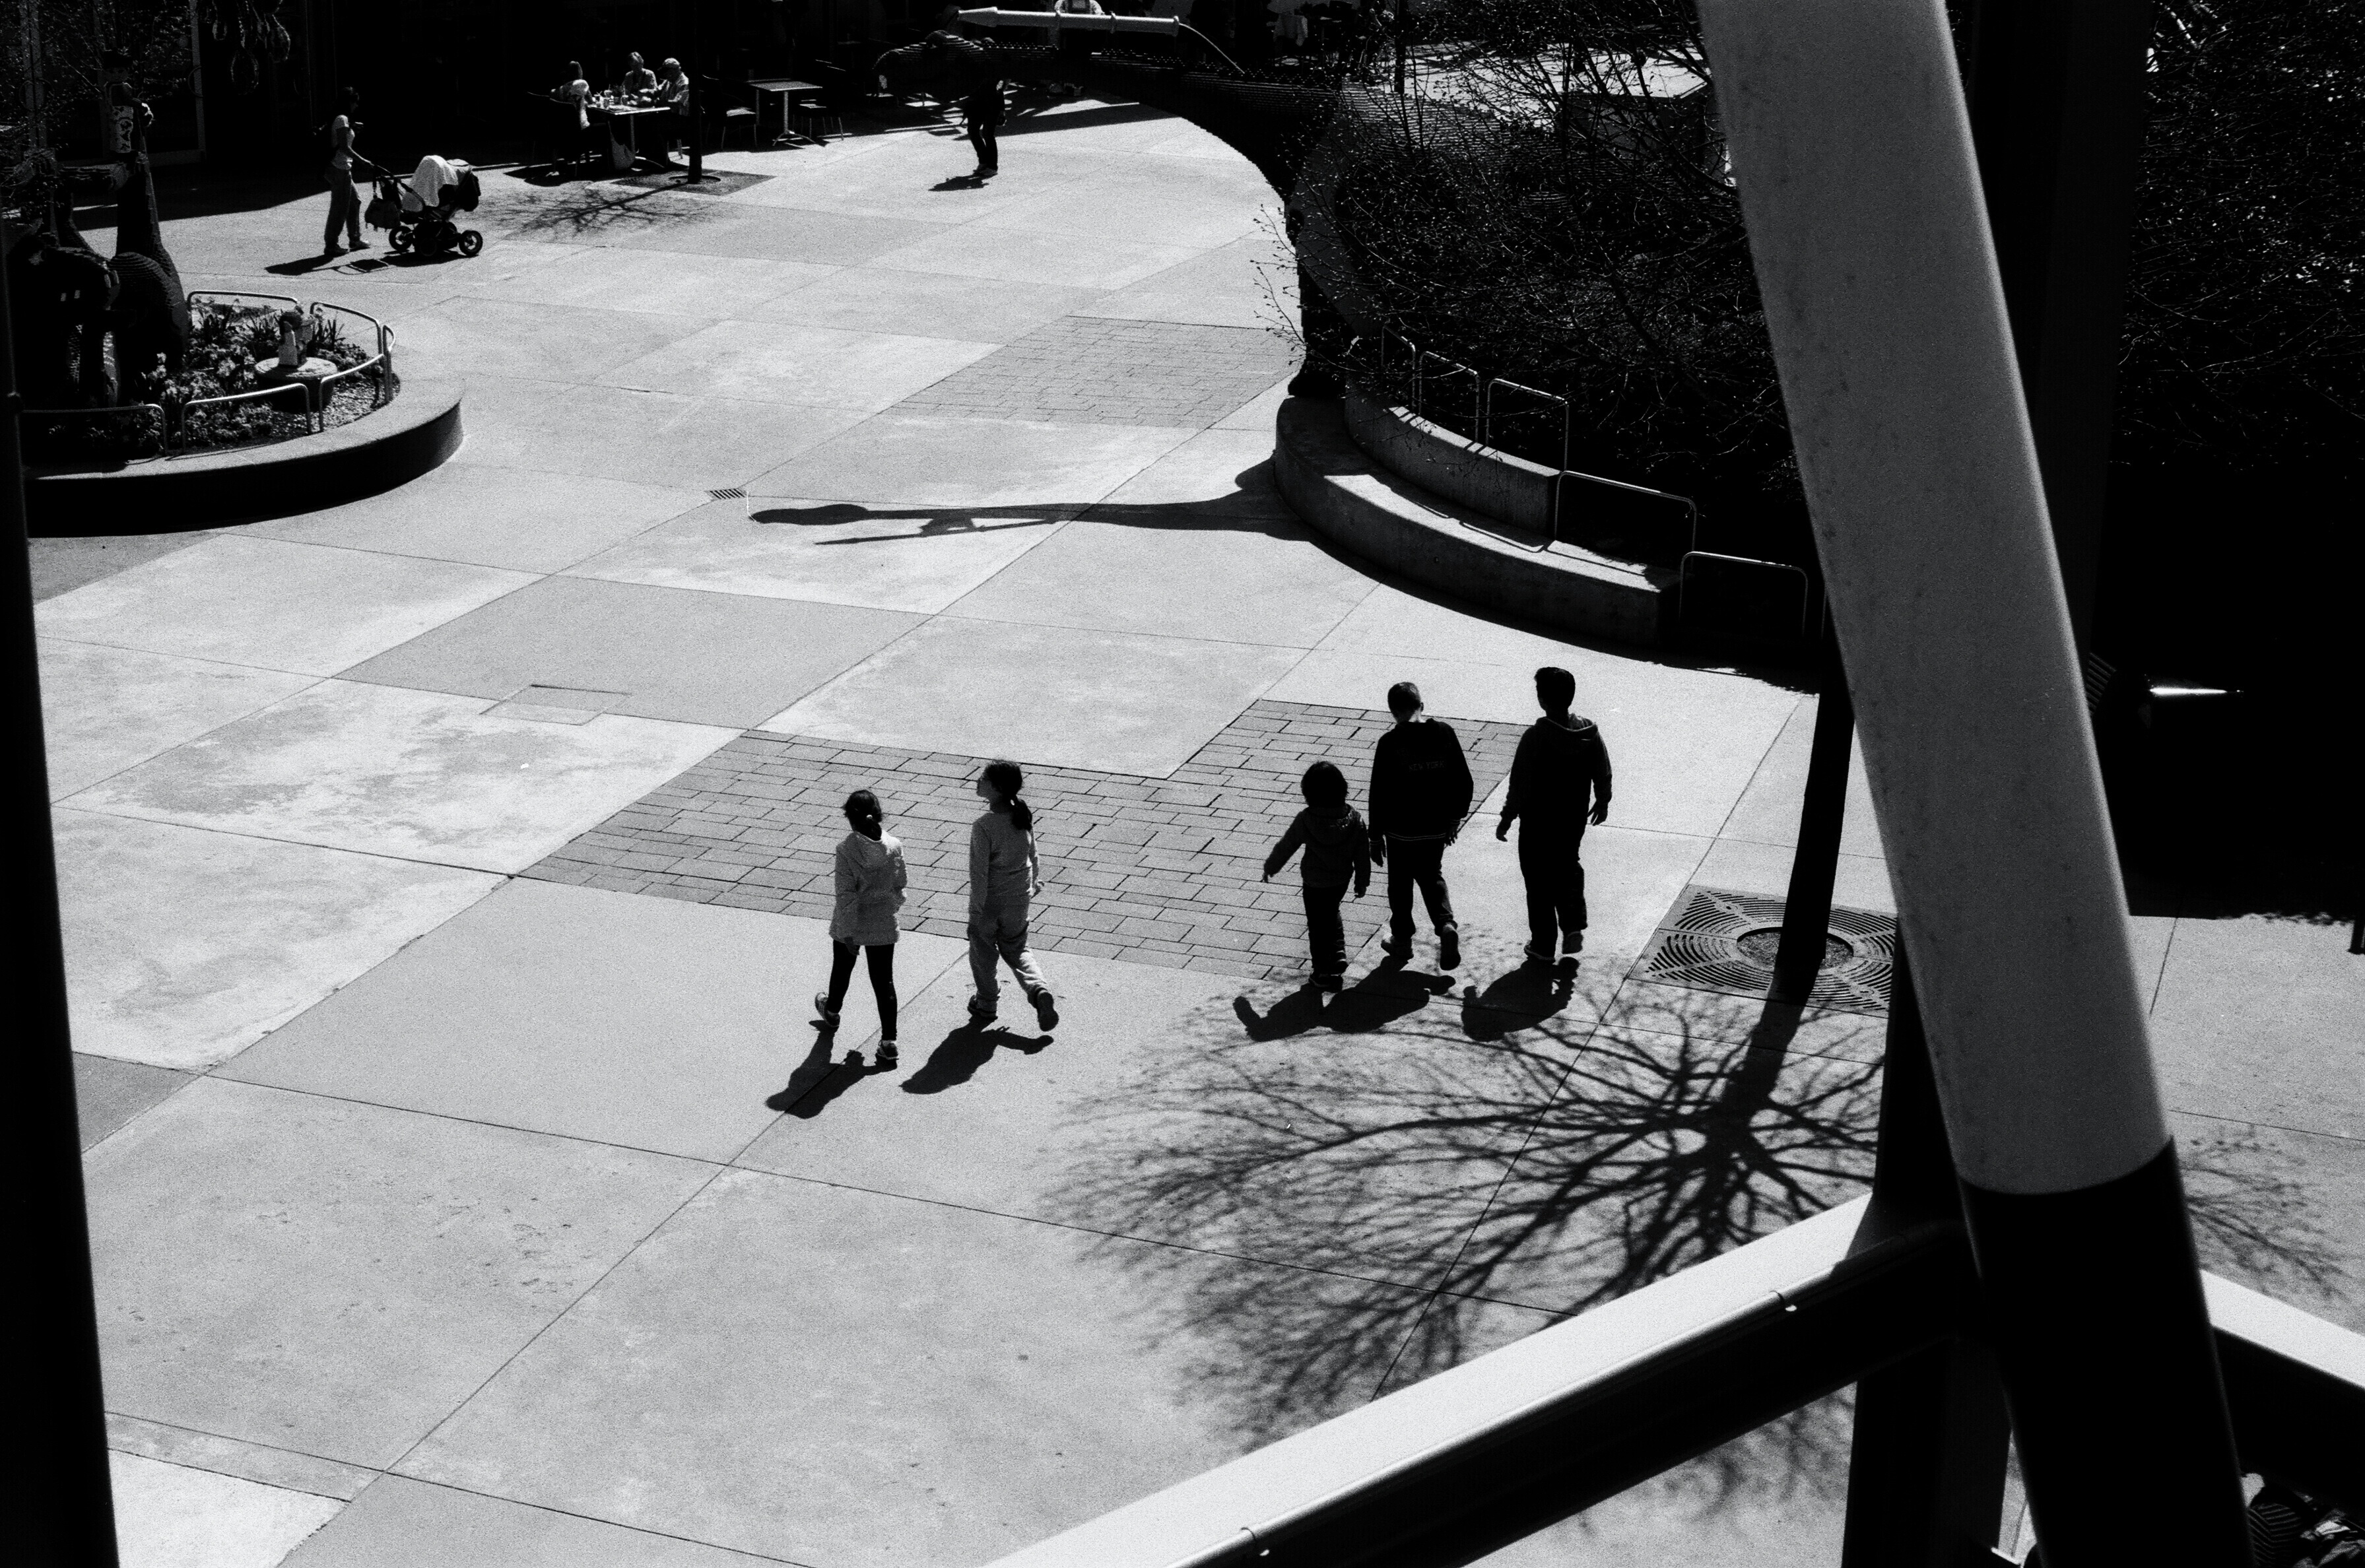
snow, winter, black and white, road, white, street, photography, grain, city, film, analog, explore, portrait, shadow, black, monochrome, streetphotography, flickr, bw, candid, creativecommons, art, 35mm, photograph, snapshot, schweiz, switzerland, fotografie, sw, weiss, schwarz, zurich, image, contax, grainy, shape, snap, moment, strassenfotografie, unposed, decisive, flickriver, streettog, tog, scout, 35mmfilm, analogue, decisivemoment, lefteye, primelens, portraitscene, lefteyed, bestcamera, skancheli, riccapucho, ilforddelta100, contaxtvsii, 38mm, monochrome photography